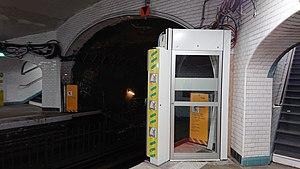
Premiers éléments de porte palière à Mouton-Duvernet
Mouton-Duvernet est une station de la ligne 4 du métro de Paris, située dans le 14ᵉ arrondissement de Paris.
L’automatisation de la ligne 4 du métro de Paris consiste à rendre la ligne intégralement automatique, c'est-à-dire sans conducteur. Décidée en 2013 par la Régie autonome des transports parisiens, cette automatisation fait suite à l'automatisation intégrale réussie de la ligne 1.